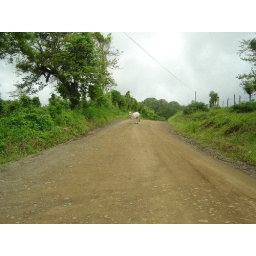
cows in the road on our atv ride